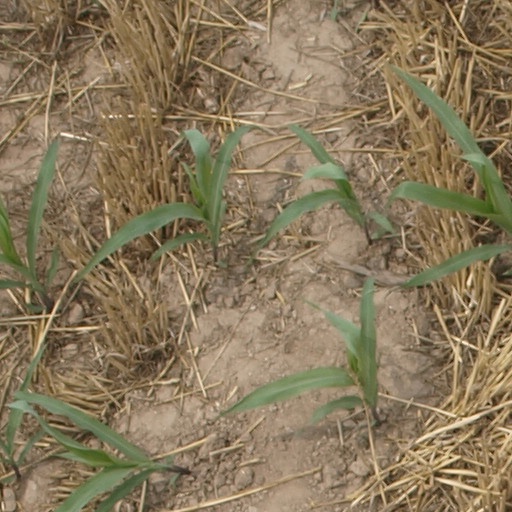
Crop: maize; corn